Bhor Saidan

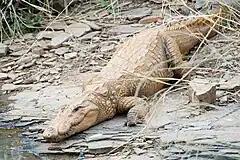
Mugger crocodile

Crocodile Breeding Centre, Kurukshetra origin lies in the fact that Mugger crocodiles are believed to have been brought by one of the Mahants of the nearby temple of the "Bhor Saidan Tirath" in the 1930s. In 1980, Forests Department, Haryana took over the breeding centre and the Bhor Saidan village panchayat gave 15+ acre land to the Government of Haryana to start the breeding centre. Periphery has been fenced and a mound inside the pond was created to watch the crocodiles from the close range.